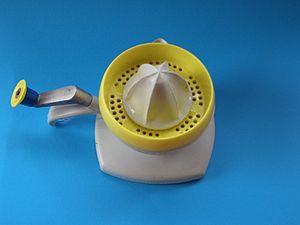
Le presse-agrumes, souvent nommé presse-citron, est un extracteur de jus destiné à presser le jus des agrumes comme le citron ou le citron vert. Le presse-agrumes offre plus de possibilités, souvent au moyen de noyaux interchangeables et est capable de presser de plus gros fruits, comme les oranges, les grapefruits ou autres pamplemousses. Le presse-agrumes utilise le principe bien antérieur du presse-citron.